The Secret (1990 film)

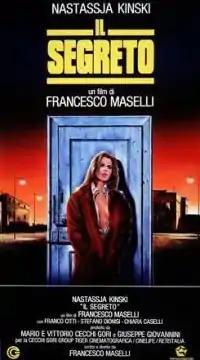
Film poster

The Secret is a 1990 Italian drama film directed by Francesco Maselli. It was entered into the 40th Berlin International Film Festival.